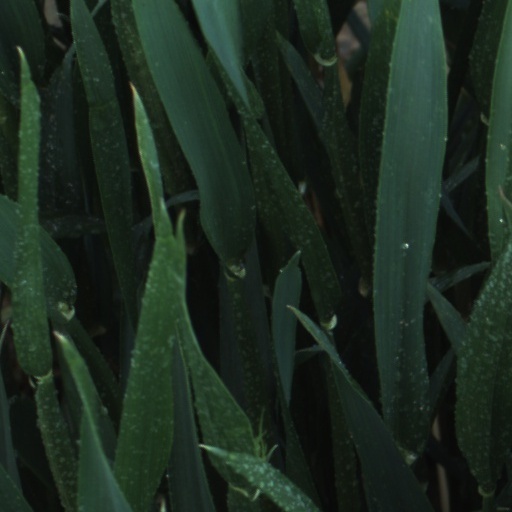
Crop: wheat